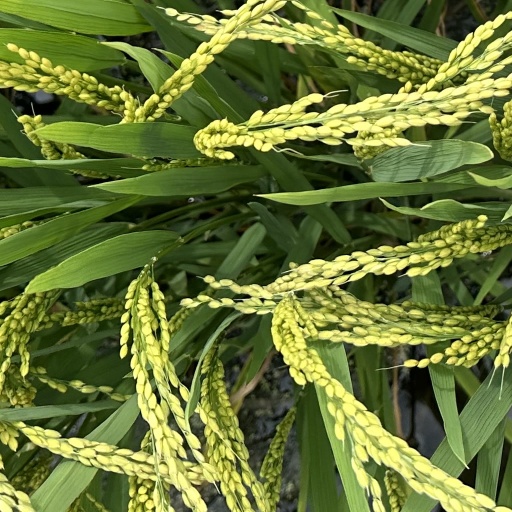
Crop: rice